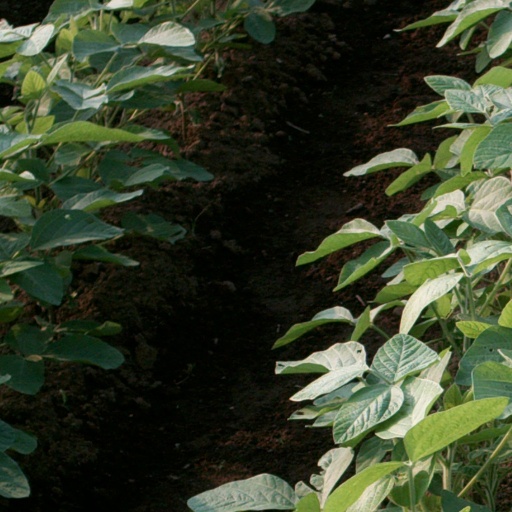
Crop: soybean